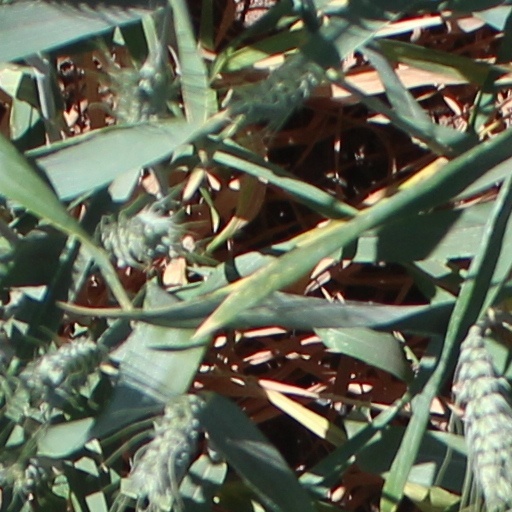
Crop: wheat